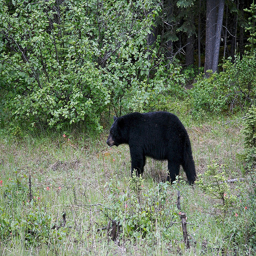
A black bear walking across a grass covered forest.
A BIG BLACK BEAR WALKING IN THE GRASS OF A FOREST
A black bear walking in grass with trees in the background.
Side view of black bear in grass and trees.
A black bear walking through a grassy field